Rahim Hobbenaghi

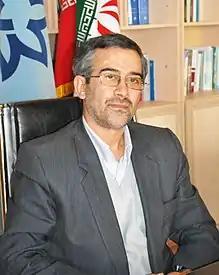
Dr. Rahim Hobbenaghi

Rahim Hobbenaghi (born in January 1960, Urmia) is an Iranian professor, veterinarian, and university president. He has been the President of Urmia University from 1997 to 2001, and again from 2014 to 2021.